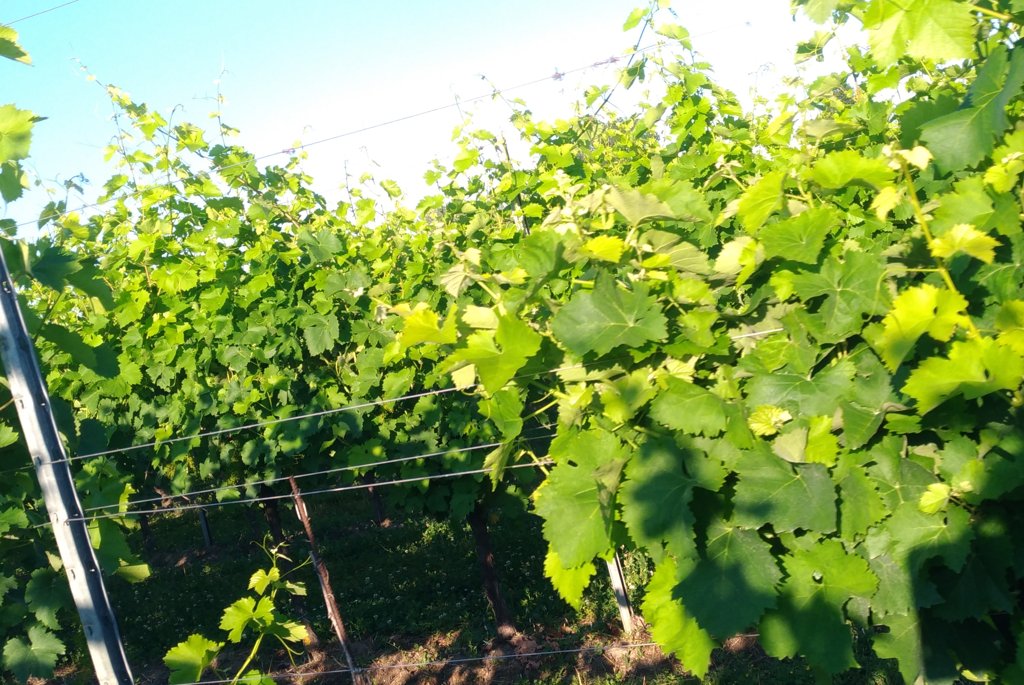
Berries visible: 0
Grape clusters: 0